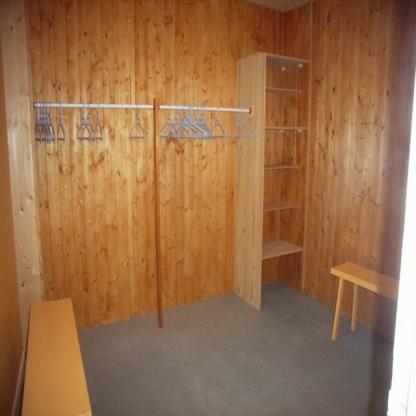
Scene: Indoor